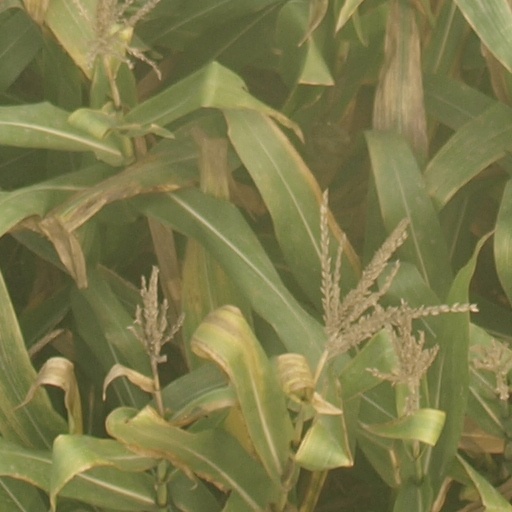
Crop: maize; corn